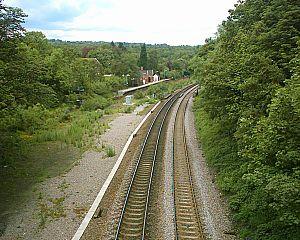
La gare de Dore est une gare ferroviaire du Royaume-Uni, située dans la banlieue sud de Sheffield.
La notion de fragmentation ou de morcellement des écosystèmes / des habitats / écopaysagère / écologique englobe tout phénomène artificiel de morcellement de l'espace, qui peut ou pourrait empêcher une ou plusieurs espèces de se déplacer comme elles le devraient et le pourraient en l'absence de facteur de fragmentation.
La notion de fragmentation ou de morcellement des écosystèmes / des habitats / écopaysagère / écologique englobe tout phénomène artificiel de morcellement de l'espace, qui peut ou pourrait empêcher une ou plusieurs espèces de se déplacer comme elles le devraient et le pourraient en l'absence de facteur de fragmentation.